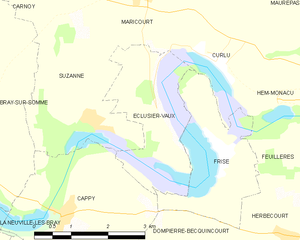
Carte des communes françaises Éclusier-Vaux